Devon Gilfillian

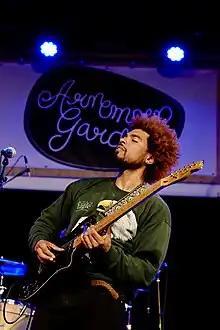

Devon Gilfillian is an American soul singer-songwriter based in Nashville, Tennessee.